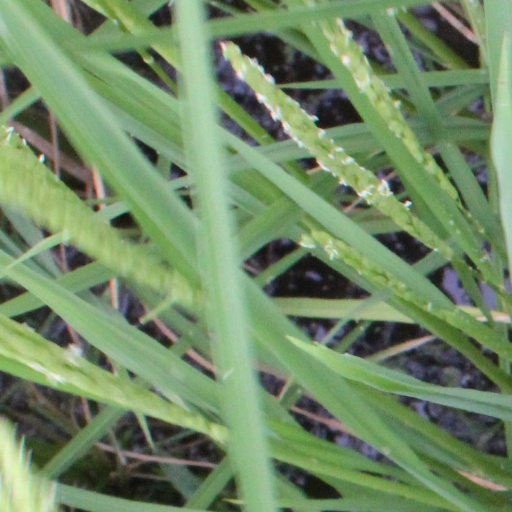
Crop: rice